Epic of Ergenekon

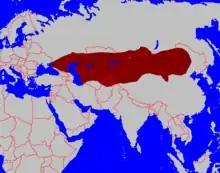
Extent of the First Turkic Khaganate in AD 600

In the Turkic mythology, the myth aims to explain the foundation of the First Turkic Khaganate. The Ergenekon legend tells about a great crisis of the ancient Turks. Following a military defeat, the Turks took refuge in the legendary Ergenekon valley where they were trapped for four centuries. They were finally released when a blacksmith created a passage by melting the mountain, allowing the gray wolf Asena to lead them out. The people led out of the valley founded the Turkic Khaganate, with the valley functioning as its capital. A New Year's ceremony commemorates the legendary ancestral escape from Ergenekon.